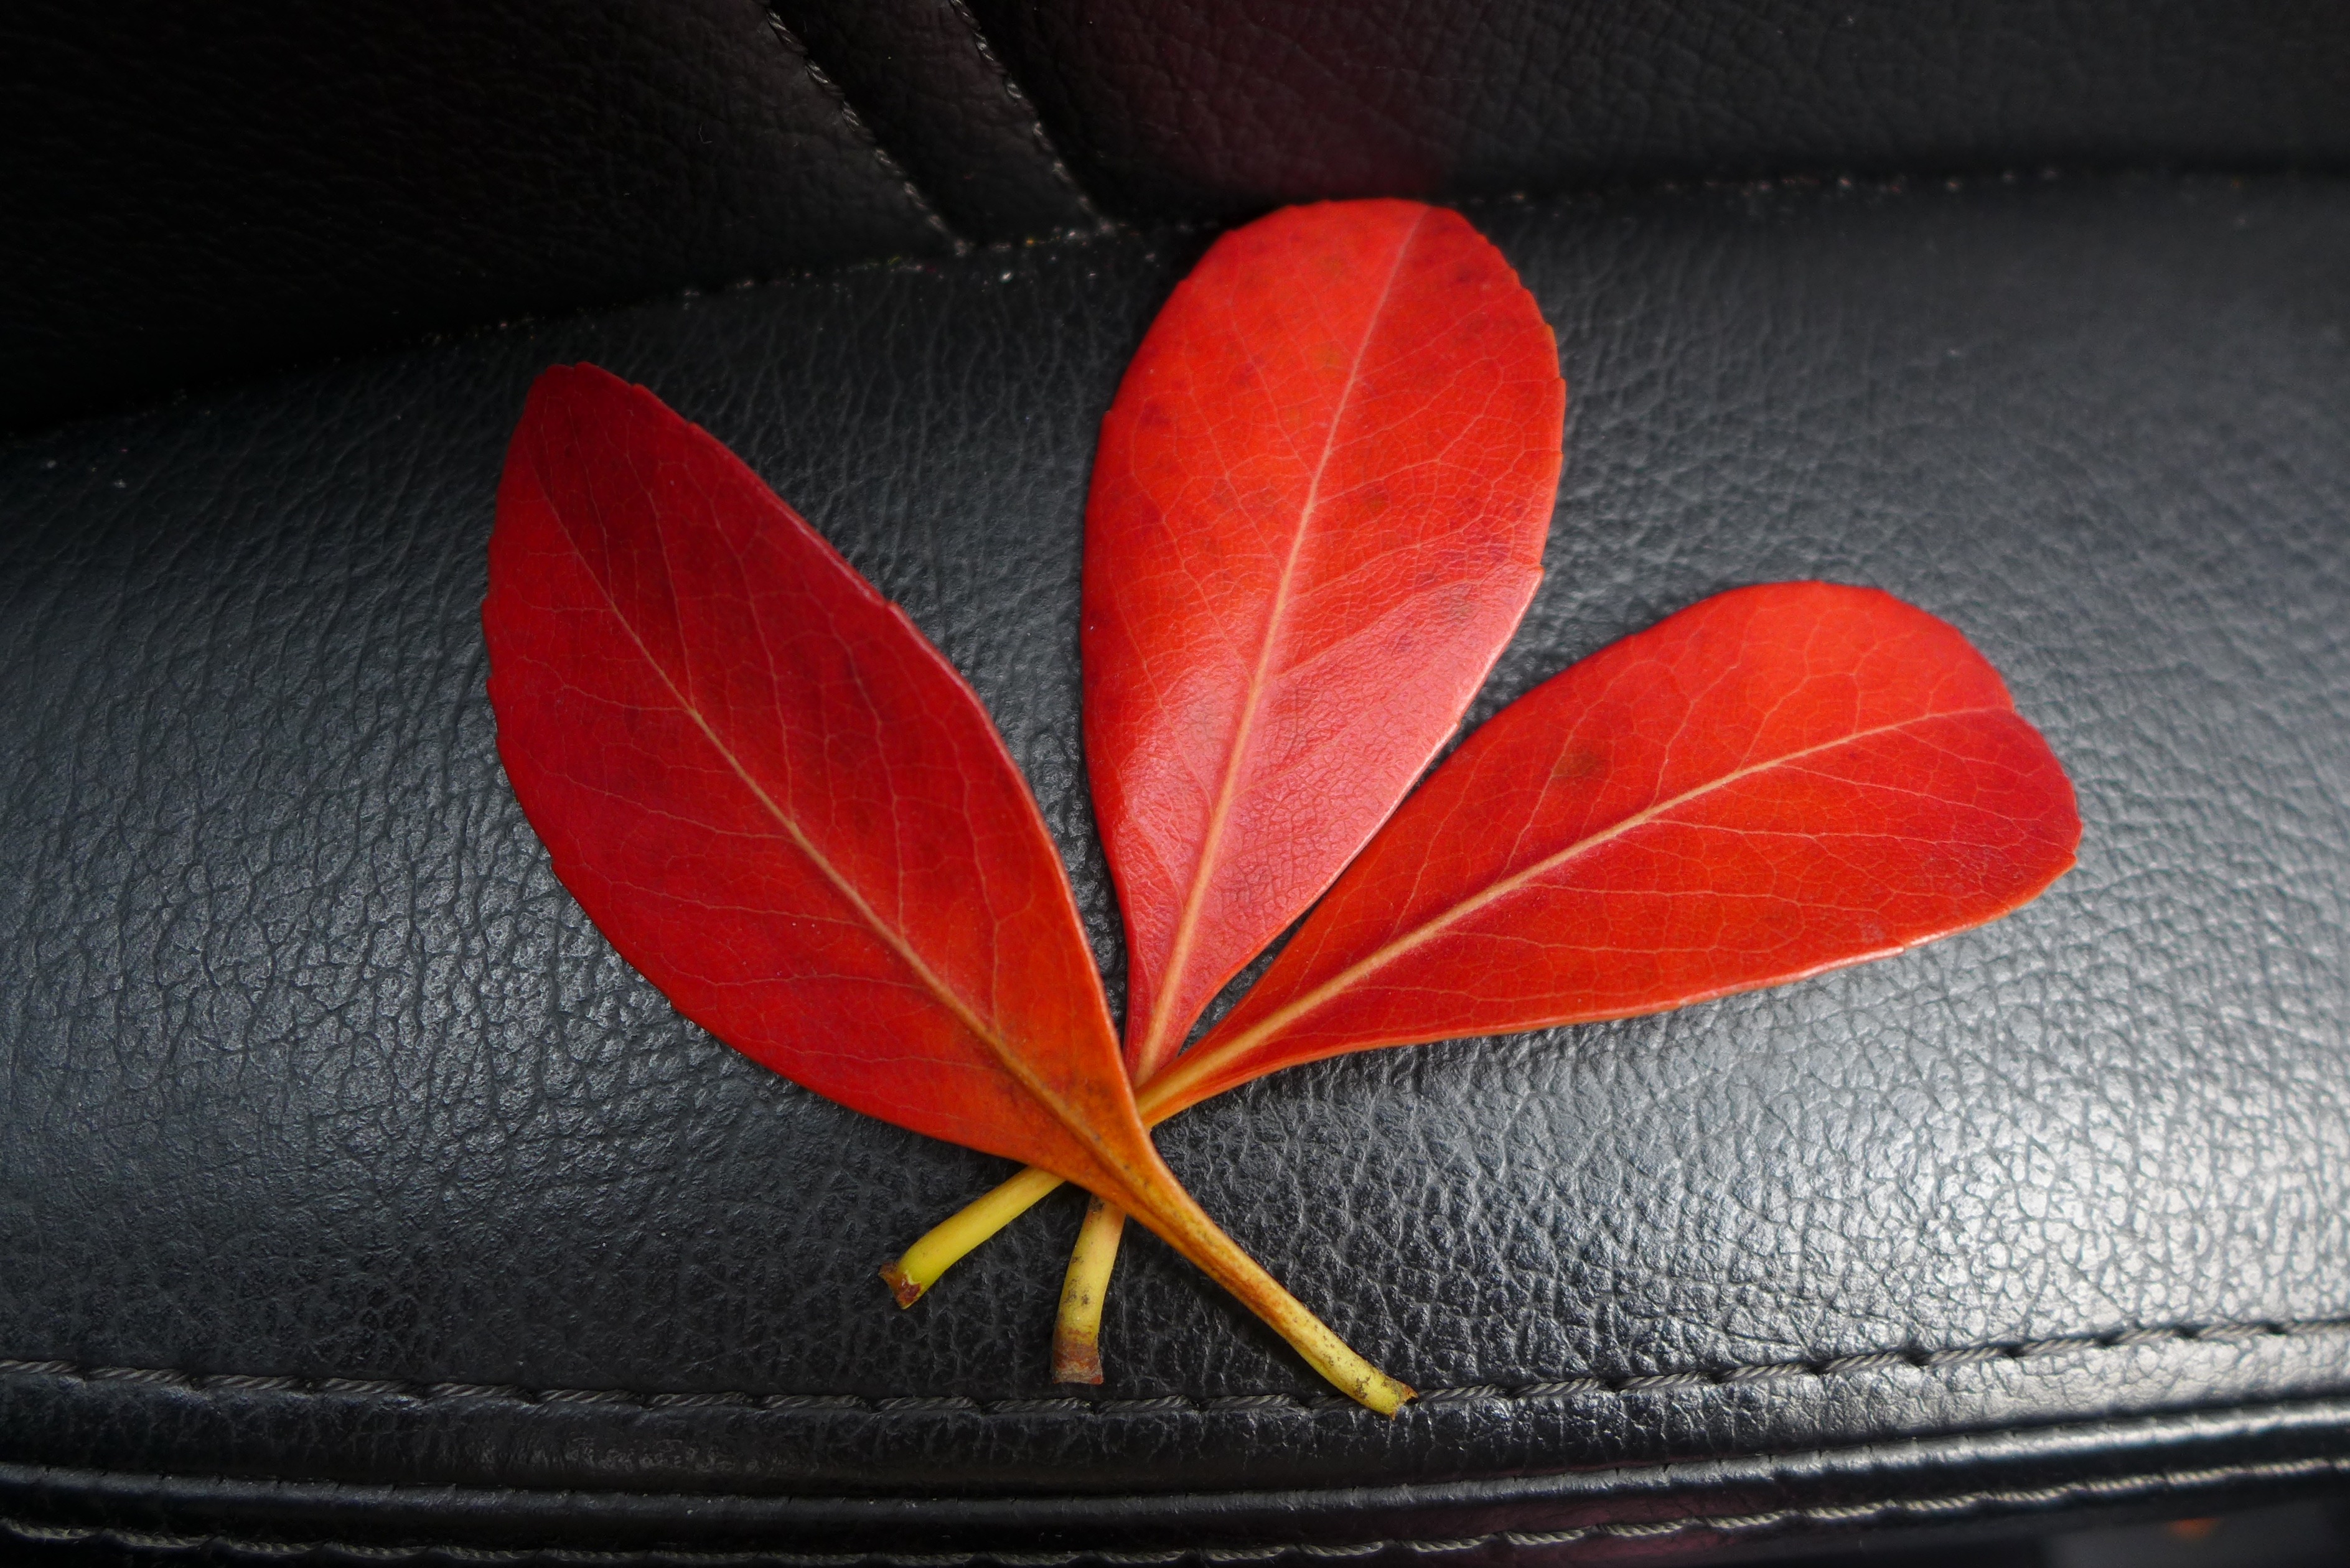
nature, plant, leaf, fall, flower, petal, foliage, red, color, autumn, black, material, leaves, colors, organ, october, macro photography